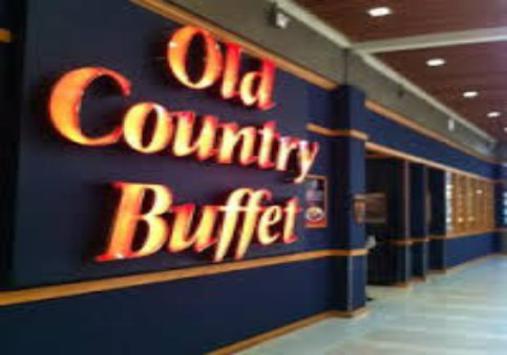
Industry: Others